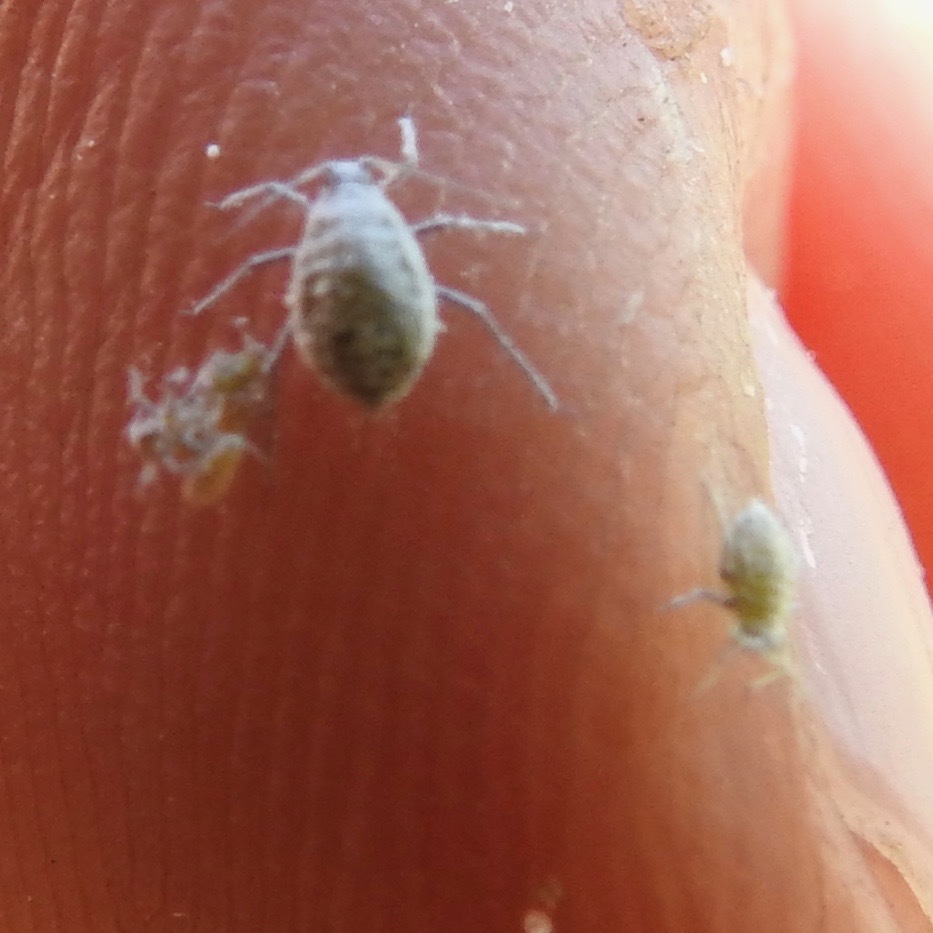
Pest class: cabbage_aphid